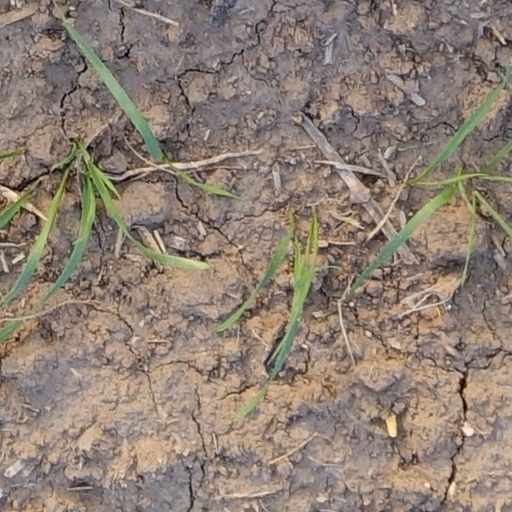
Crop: wheat